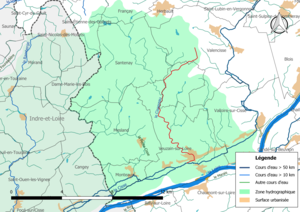
Carte du cours d'eau «
Le Cissereau est un cours d'eau français qui coule dans le département de Loir-et-Cher. C'est un affluent de la Cisse en rive droite et donc un sous-affluent de la Loire.